Speed of sound

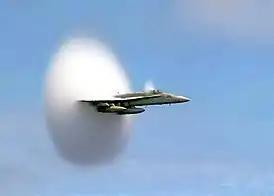
An F/A-18 Hornet displaying rare localized condensation at the speed of sound

The speed of sound is the distance travelled per unit of time by a sound wave as it propagates through an elastic medium. More simply, the speed of sound is how fast vibrations travel. At , the speed of sound in air is about , or in or one mile in . It depends strongly on temperature as well as the medium through which a sound wave is propagating.